Forbin-class cruiser

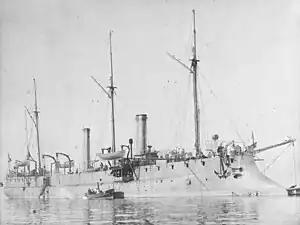
"Forbin" in around 1890

"Forbin" was initially placed in the Mediterranean Squadron, before later being transferred to the Reserve Squadron, where she was activated periodically to participate in training exercises with the ships of the Mediterranean Squadron. "Surcouf" was assigned to the Northern Squadron in the English Channel; "Coëtlogon" joined her there after finally entering service in 1895. During this period, the ships were primarily occupied with training exercises; during one set of maneuvers in 1894, "Forbin" had to tow a torpedo boat back to port after it was damaged in a collision with another vessel. "Surcouf" was placed in the 2nd category of reserve in 1896, but she was reactivated the following year for exercises with the Northern Squadron. "Coëtlogon" served with the Northern Squadron until August 1896, when she was placed in reserve in Lorient; she saw no further active service.